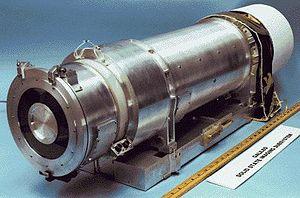
Galileo est une sonde spatiale américaine développée par la NASA qui a pour mission d'étudier la planète Jupiter et ses lunes. Galileo est lancée le 18 octobre 1989 par la navette spatiale américaine Atlantis. La sonde se place en orbite autour de Jupiter le 7 décembre 1995, après un voyage de six ans, au cours duquel elle a recours à l'assistance gravitationnelle de la Terre à deux reprises ainsi qu'à celle de la planète Vénus. Elle circule sur une orbite de deux mois qu'elle parcourt à 35 reprises au cours de la phase scientifique de la mission qui s'achève après deux prolongations en 2003.